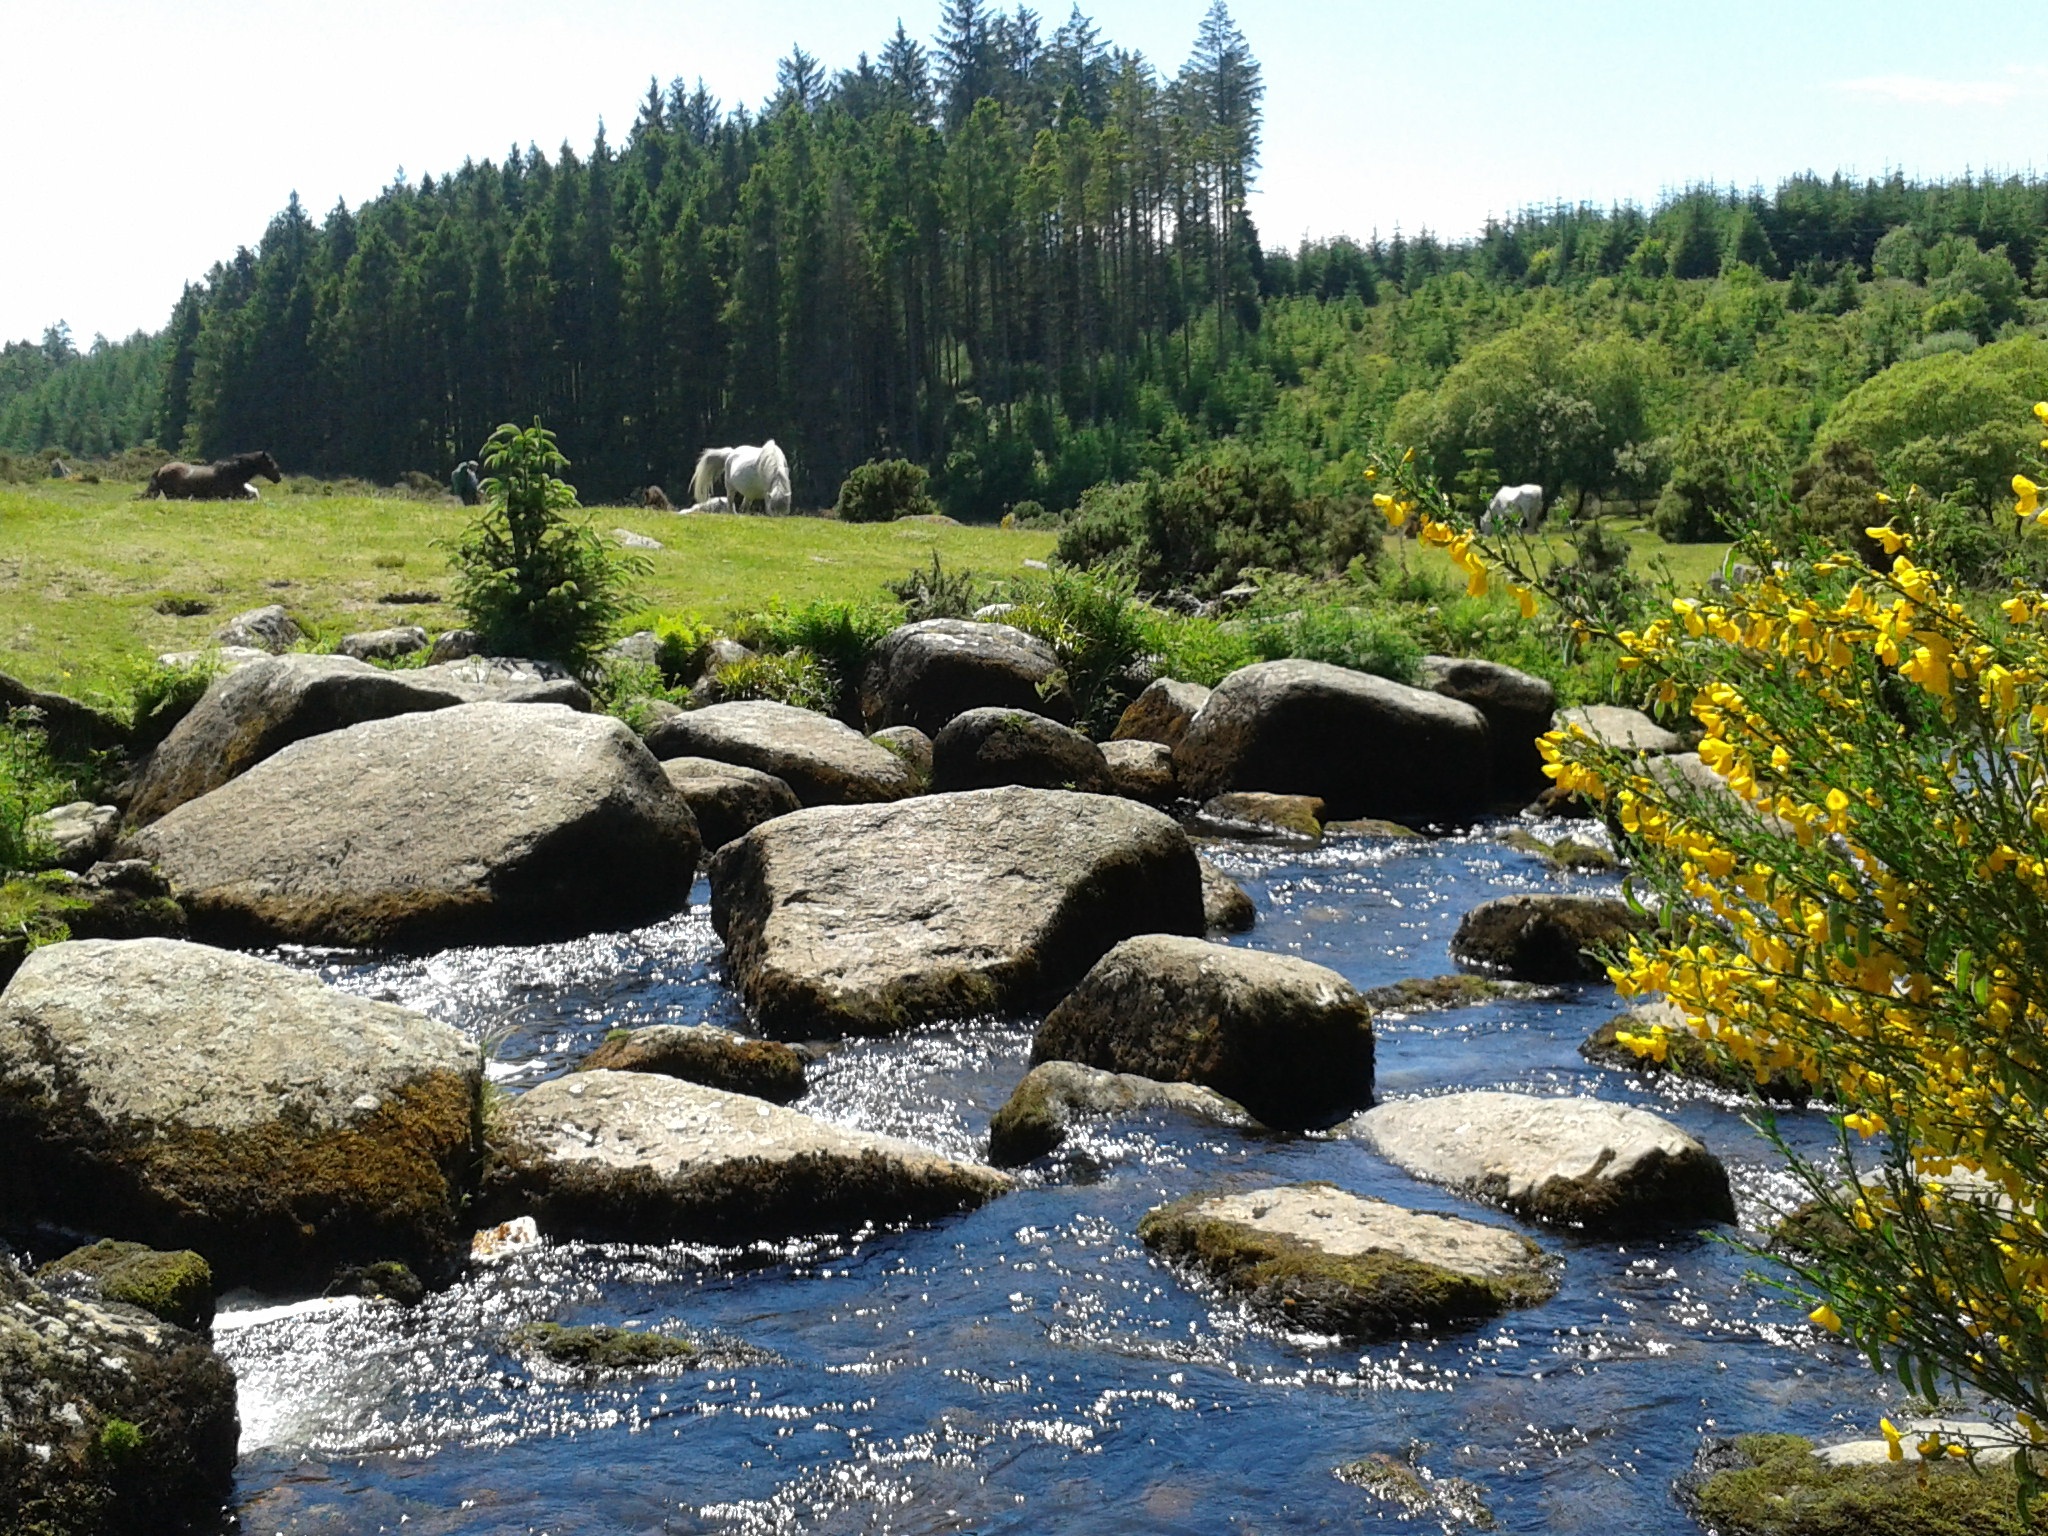
landscape, nature, rock, wilderness, countryside, flower, river, pond, stream, rapid, garden, body of water, outdoors, vegetation, ecosystem, watercourse, dartmoor, english countryside